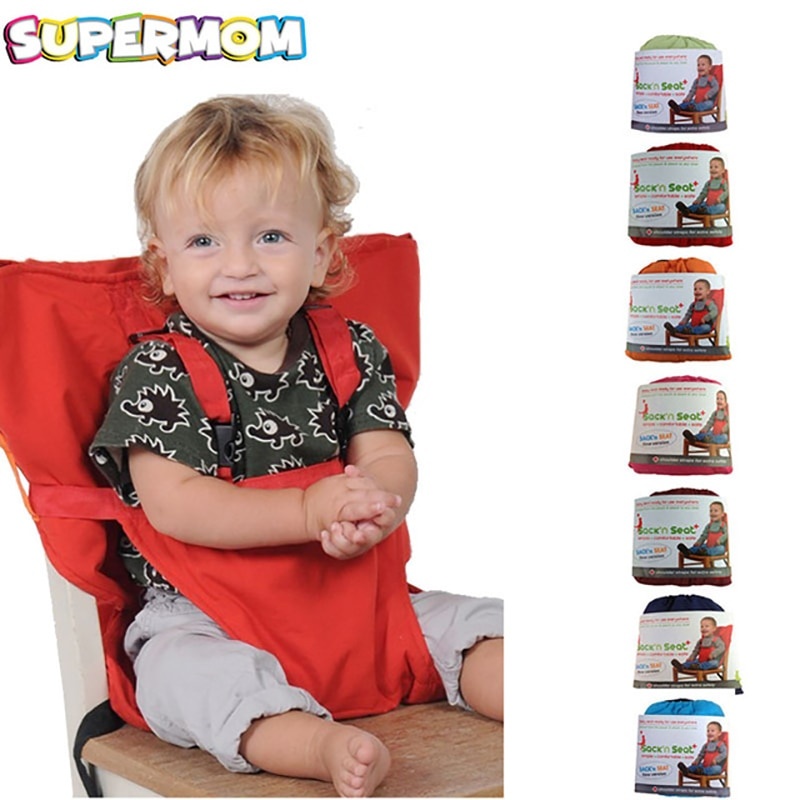
Baby Portable Seat
Looking for an innovative way to keep your little one entertained and occupied? Look no further than the Baby Mop Rompers! These adorable rompers come equipped with built-in mops that make cleaning up spills and messes a breeze. Made from soft and comfortable materials, these rompers are perfect for active babies who like to crawl and explore. Plus, the cute and trendy designs are sure to please even the pickiest of fashionistas. Most importantly, the Baby Mop Rompers make cleaning up after your little one a whole lot easier – no more soaking wet floor pads or dirty mops!
Brand: Edgal Baby Clothing
Category: Baby & Toddler > Baby Transport > Baby Carriers